List of informally named Mesozoic reptiles

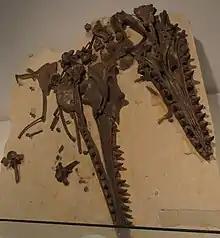
"Mosasaurus" "glycys" skull

The "Aust Colossus" is an informal name given to the giant ichthyosaur specimens (BRSMG Cb3869, BRSMG Cb3870, BRSMG Cb4063 and BRSUG 7007) discovered from the Late Triassic (Rhaetian) Westbury Formation at the Aust Cliff. "Aust Colossus" has been tentatively estimated to be even larger than the long ichthyosaur "Ichthyotitan" from the same formation, possibly over long, though the authors acknowledge that this is a very speculative estimate.